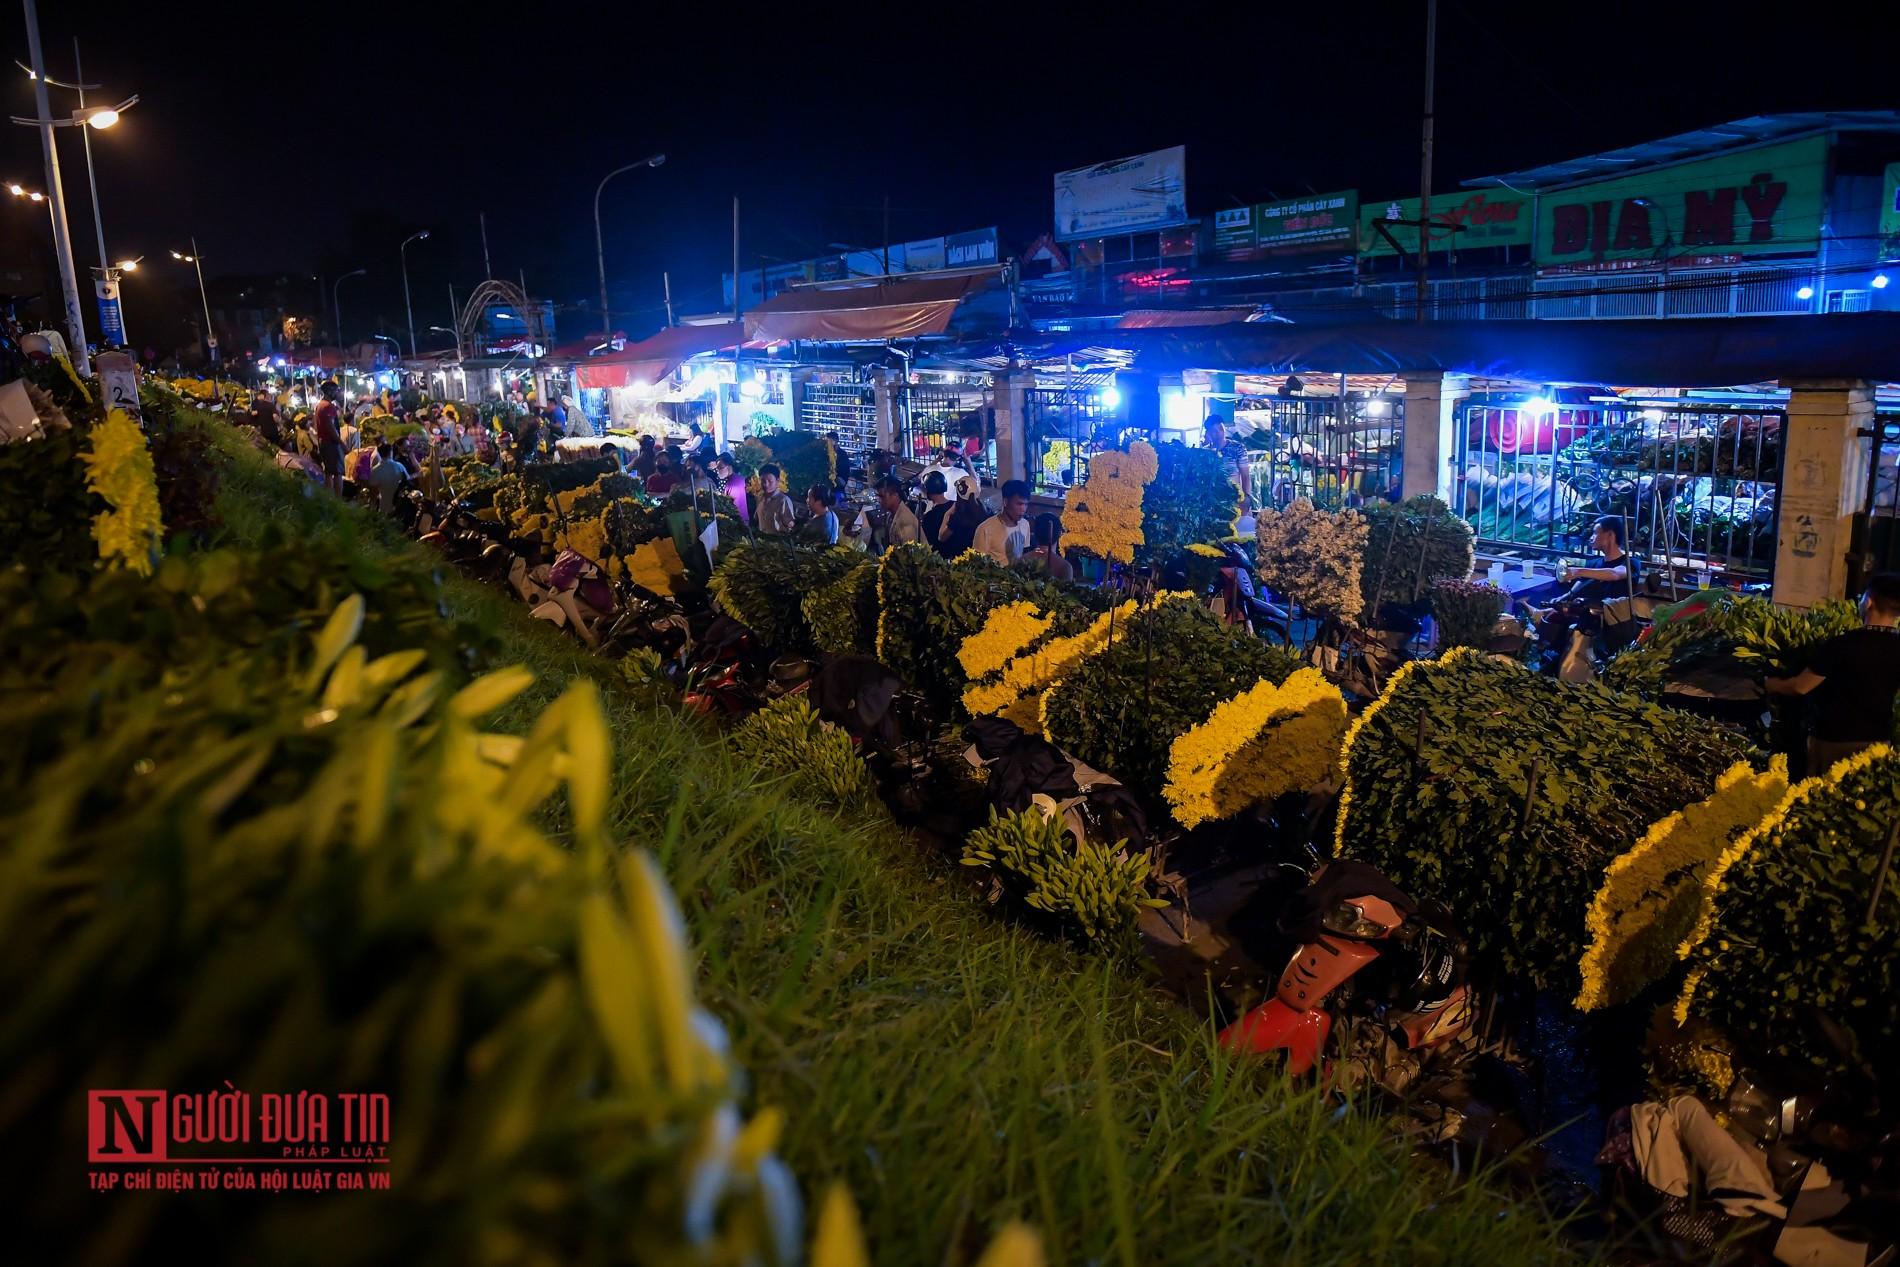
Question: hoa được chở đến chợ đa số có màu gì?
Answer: hoa có màu vàng